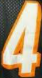
Number: 4